Elizabeth Thomas (poet, born 1675)

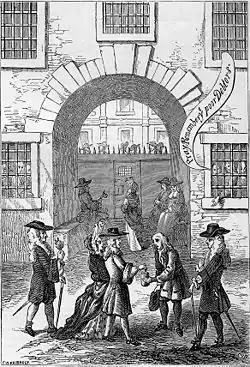
"Pray remember the poor debters": Old Fleet Prison, 18thc, artist unknown

Her friend Henry Cromwell at one point gave Thomas some letters he had received from a young Alexander Pope. Impoverished, Thomas sold these letters to Edmund Curll in 1726. Curll promptly published the letters in "Miscellanea in Two Volumes" (1726), much to the irritation of Pope. For this infraction he lampooned Thomas in "The Dunciad" (1728) as "Curll's Corinna" (II 66):